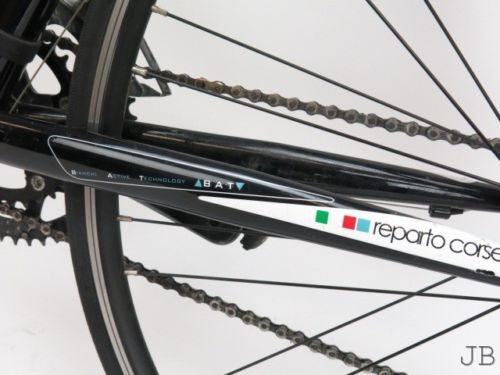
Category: bicycle